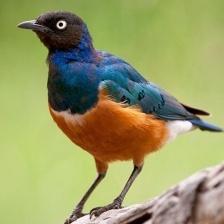
Species: SUPERB STARLING
Scientific name: LAMPROTORNIS SUPERBUS